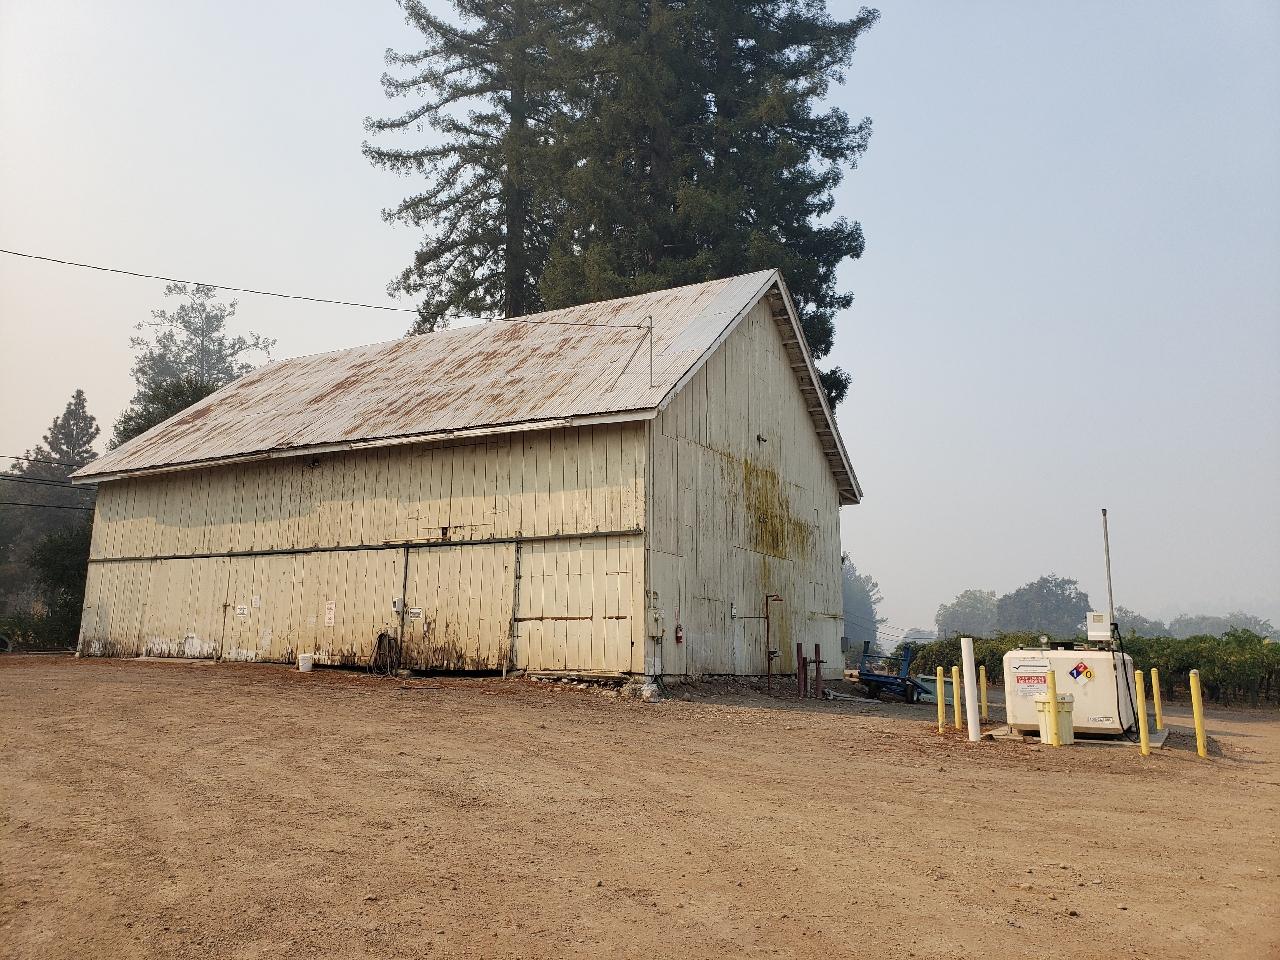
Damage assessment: no_damage